Grives

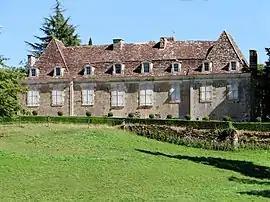
"Chartreuse du Breuil"

Grives is a commune in the Dordogne department in Nouvelle-Aquitaine in southwestern France.